Notting Hill

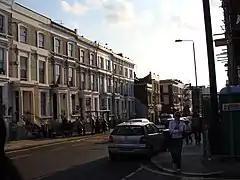
North Kensington

There are five tube stations in the area: Ladbroke Grove, Westbourne Park, Latimer Road, Notting Hill Gate and Kensal Green. Notting Hill is part of the parliamentary constituency of Kensington, represented by Conservative Felicity Buchan since the 2019 general election.